History of Brazil (1985–present)

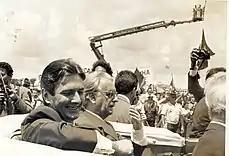
Collor (smiling) and Franco (glasses). After the impeachment of Collor, his former vice-president took office

Collor's agenda focused on fighting corruption from Sarney's administration and completing the transition from the 21 years of military rule to civilian government. Economic changes aimed to control soaring inflation and modernization.